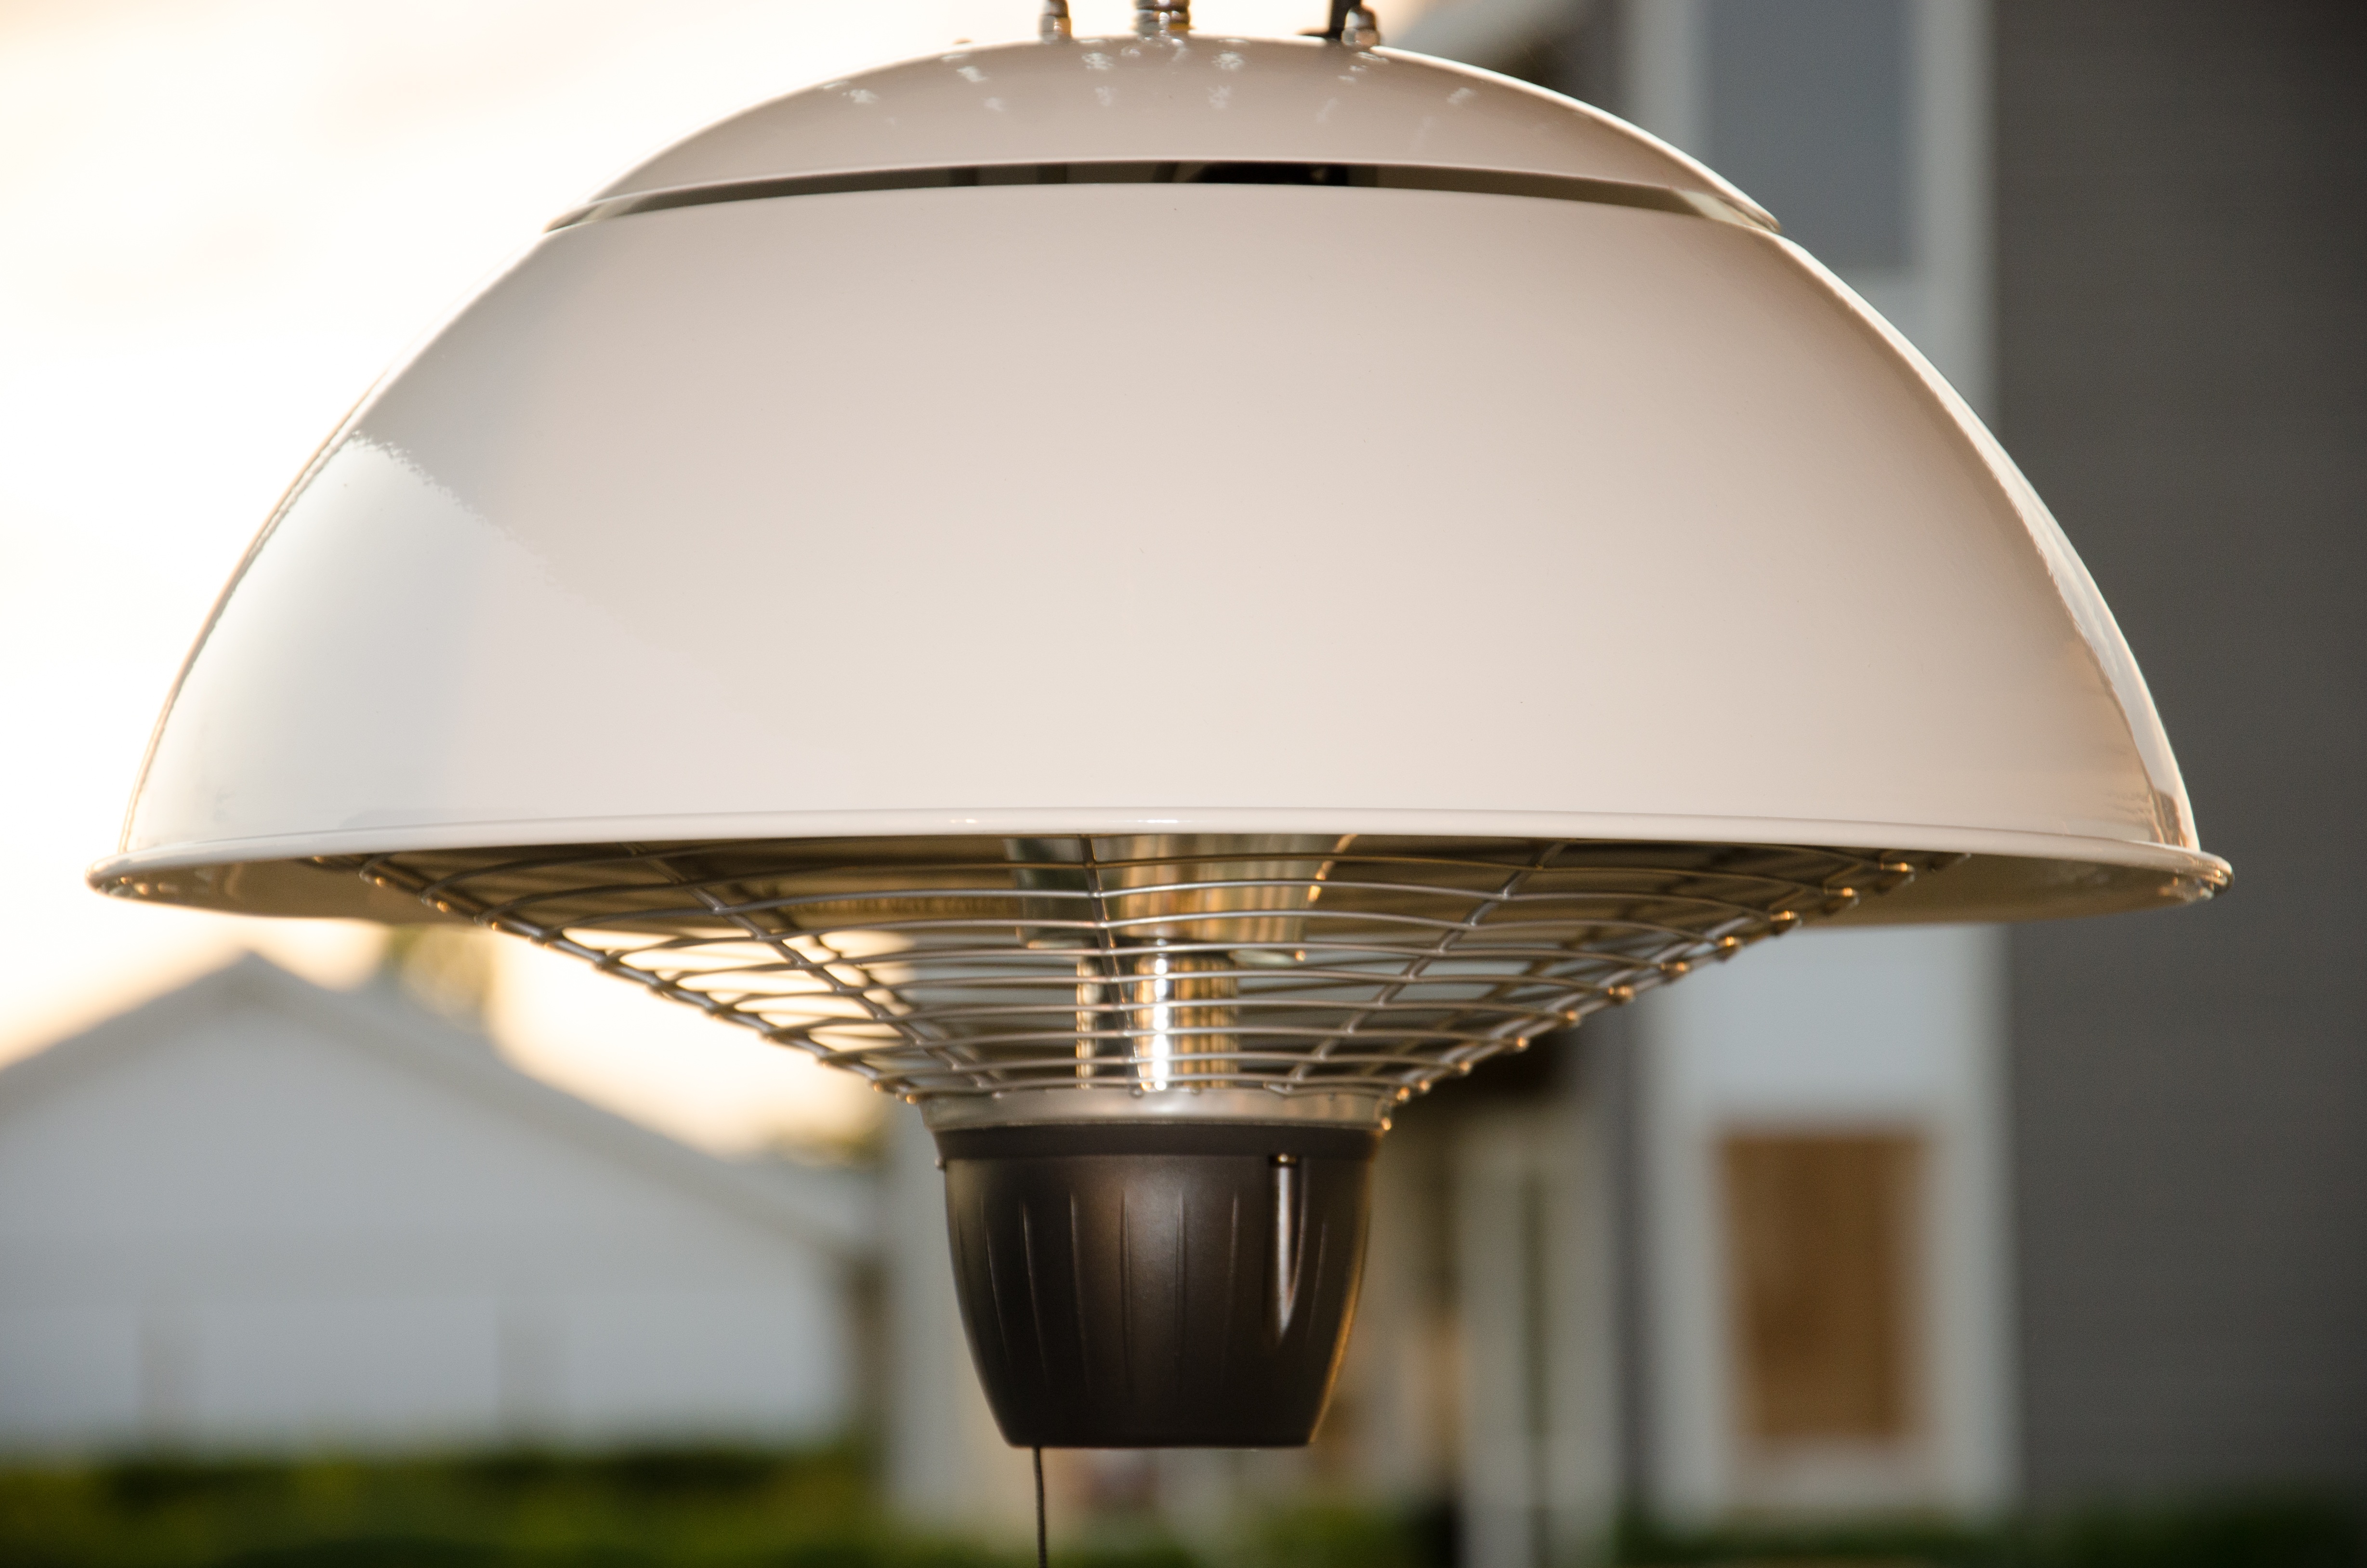
outdoor, light, architecture, white, warm, house, home, summer, vacation, ceiling, relax, holiday, exterior, street light, lamp, lifestyle, lighting, terrace, design, light fixture, heater, dome, daylighting, warmer